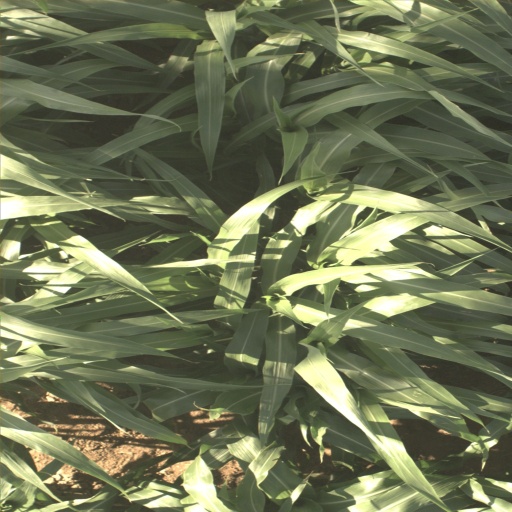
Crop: sorghum